List of awards and nominations received by Frank Sinatra

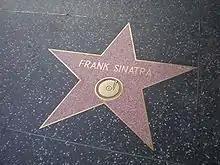
Sinatra's music star on the Hollywood Walk of Fame.

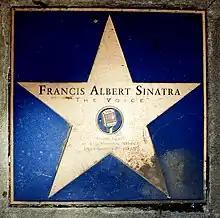
Sidewalk star in front of Sinatra's birthplace.

Nominated – Academy Award for Best Original Song